Pablo Galdames (footballer, born 1996)

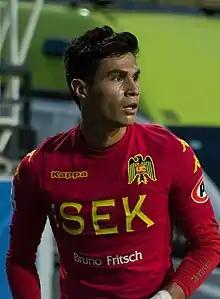
Galdames with Unión Española in 2018

Pablo Ignacio Galdames Millán (born 30 December 1996) is a Chilean professional footballer who plays as a defensive midfielder for Independiente.